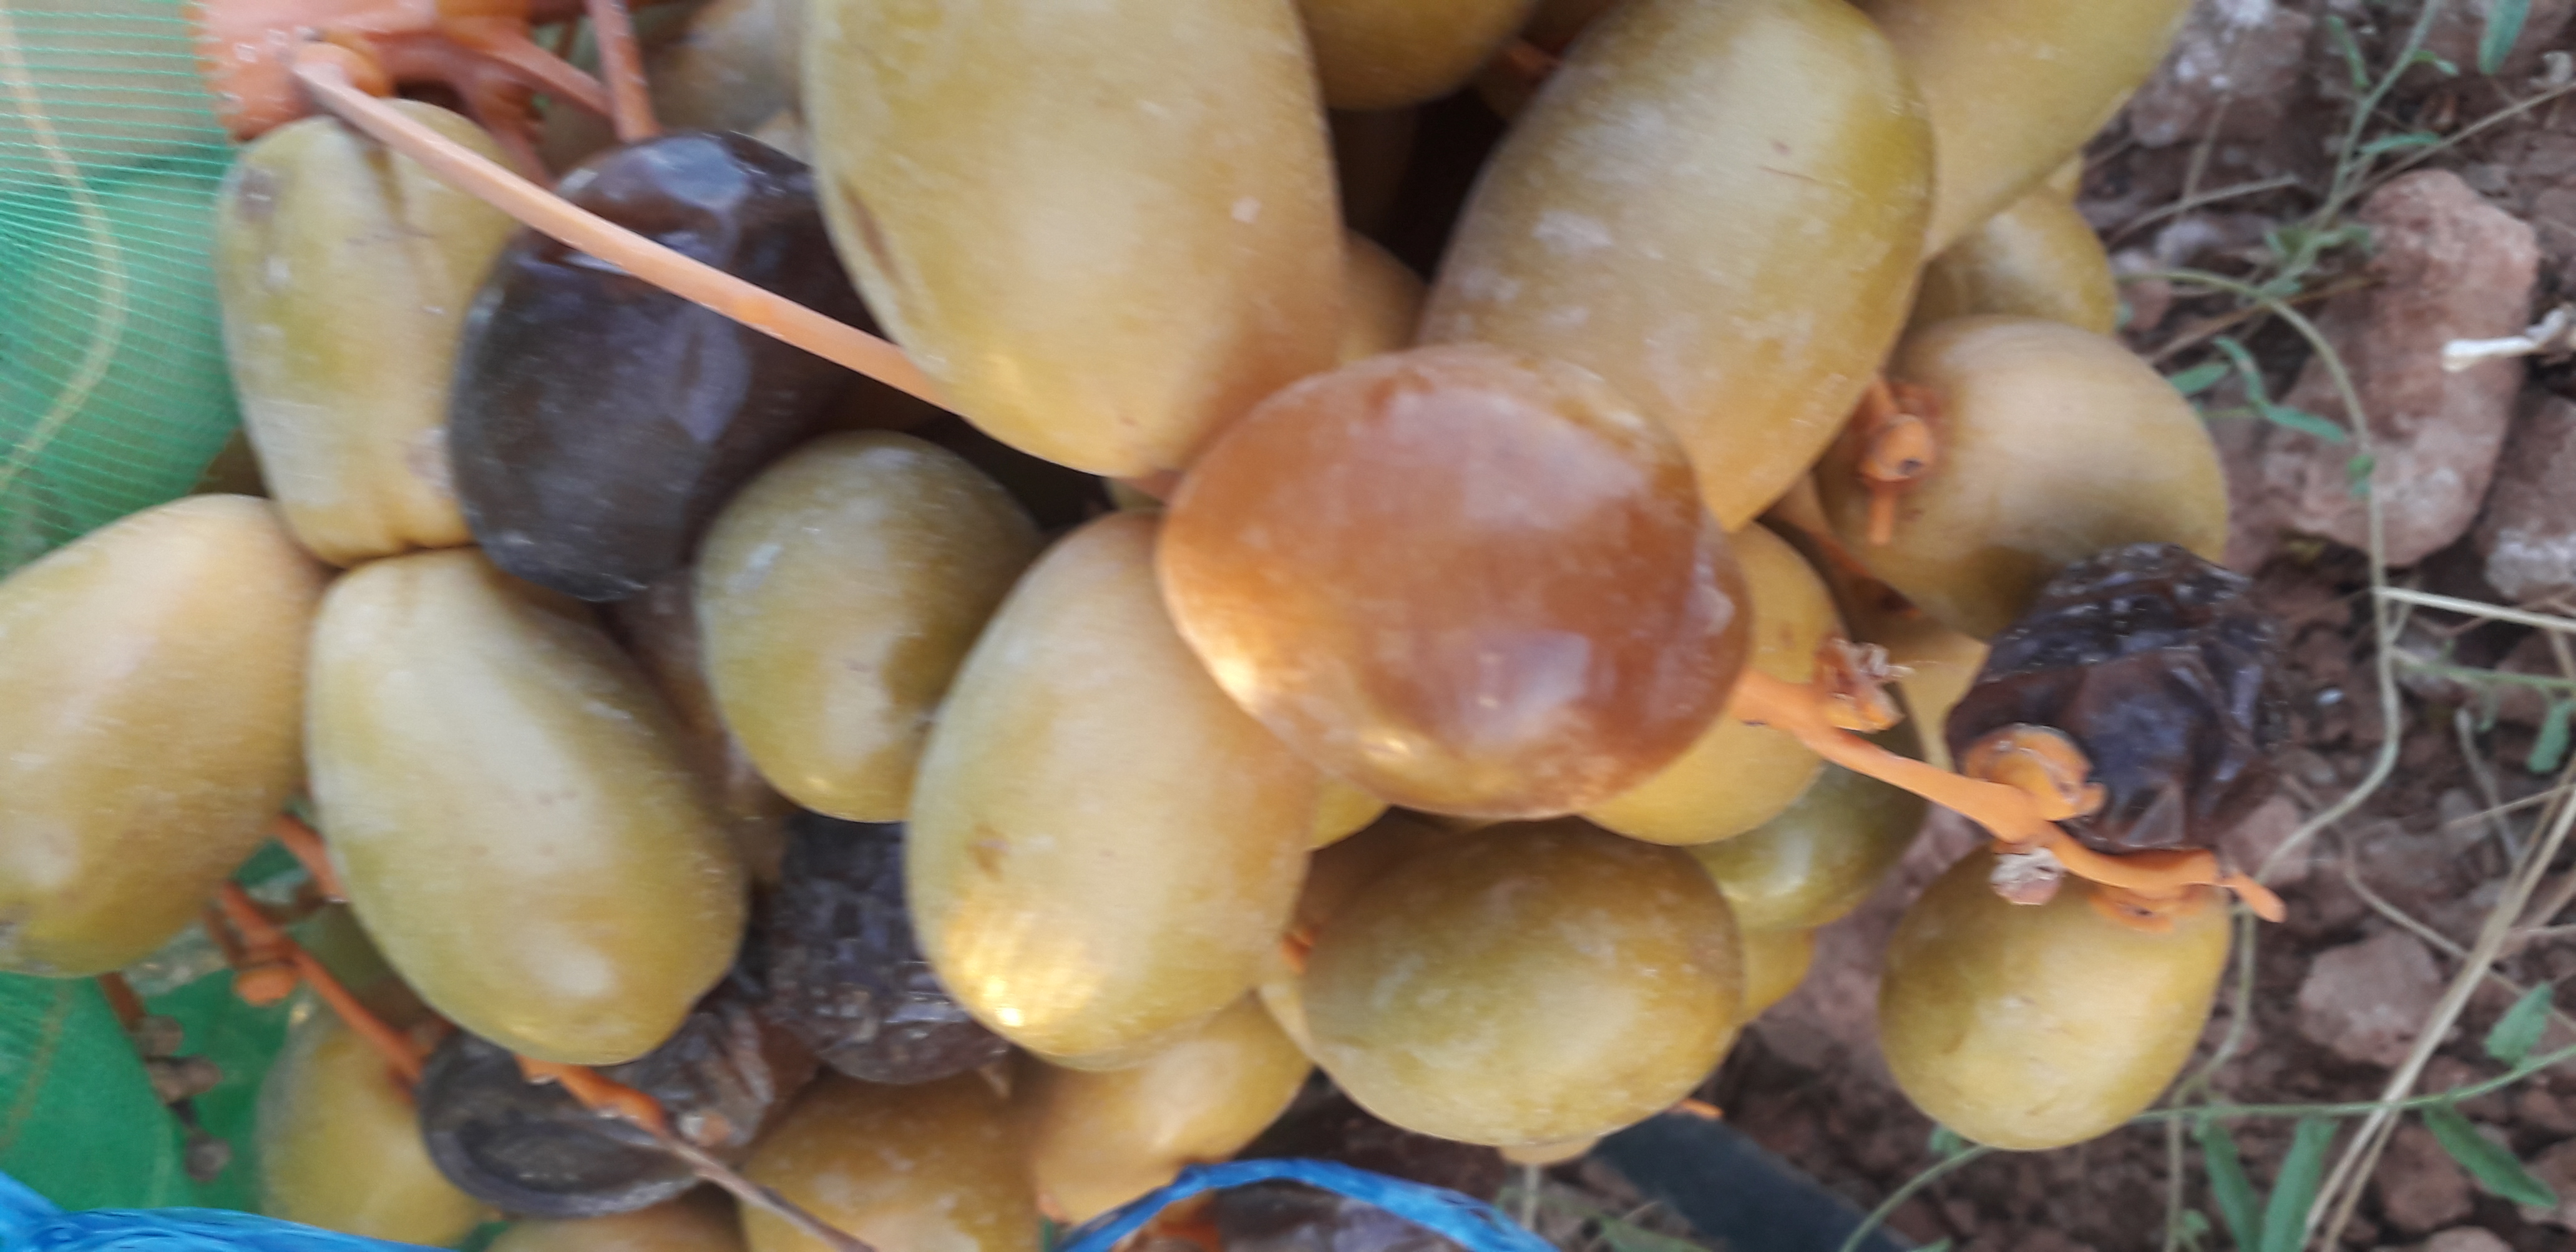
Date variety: Boufagous